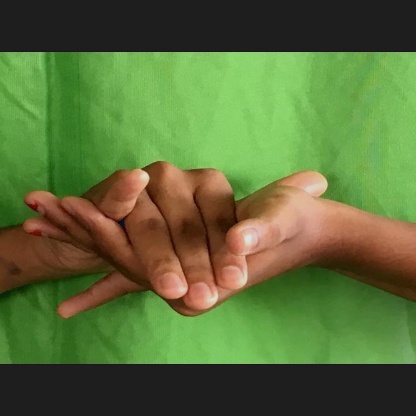
Mudra: Kurma